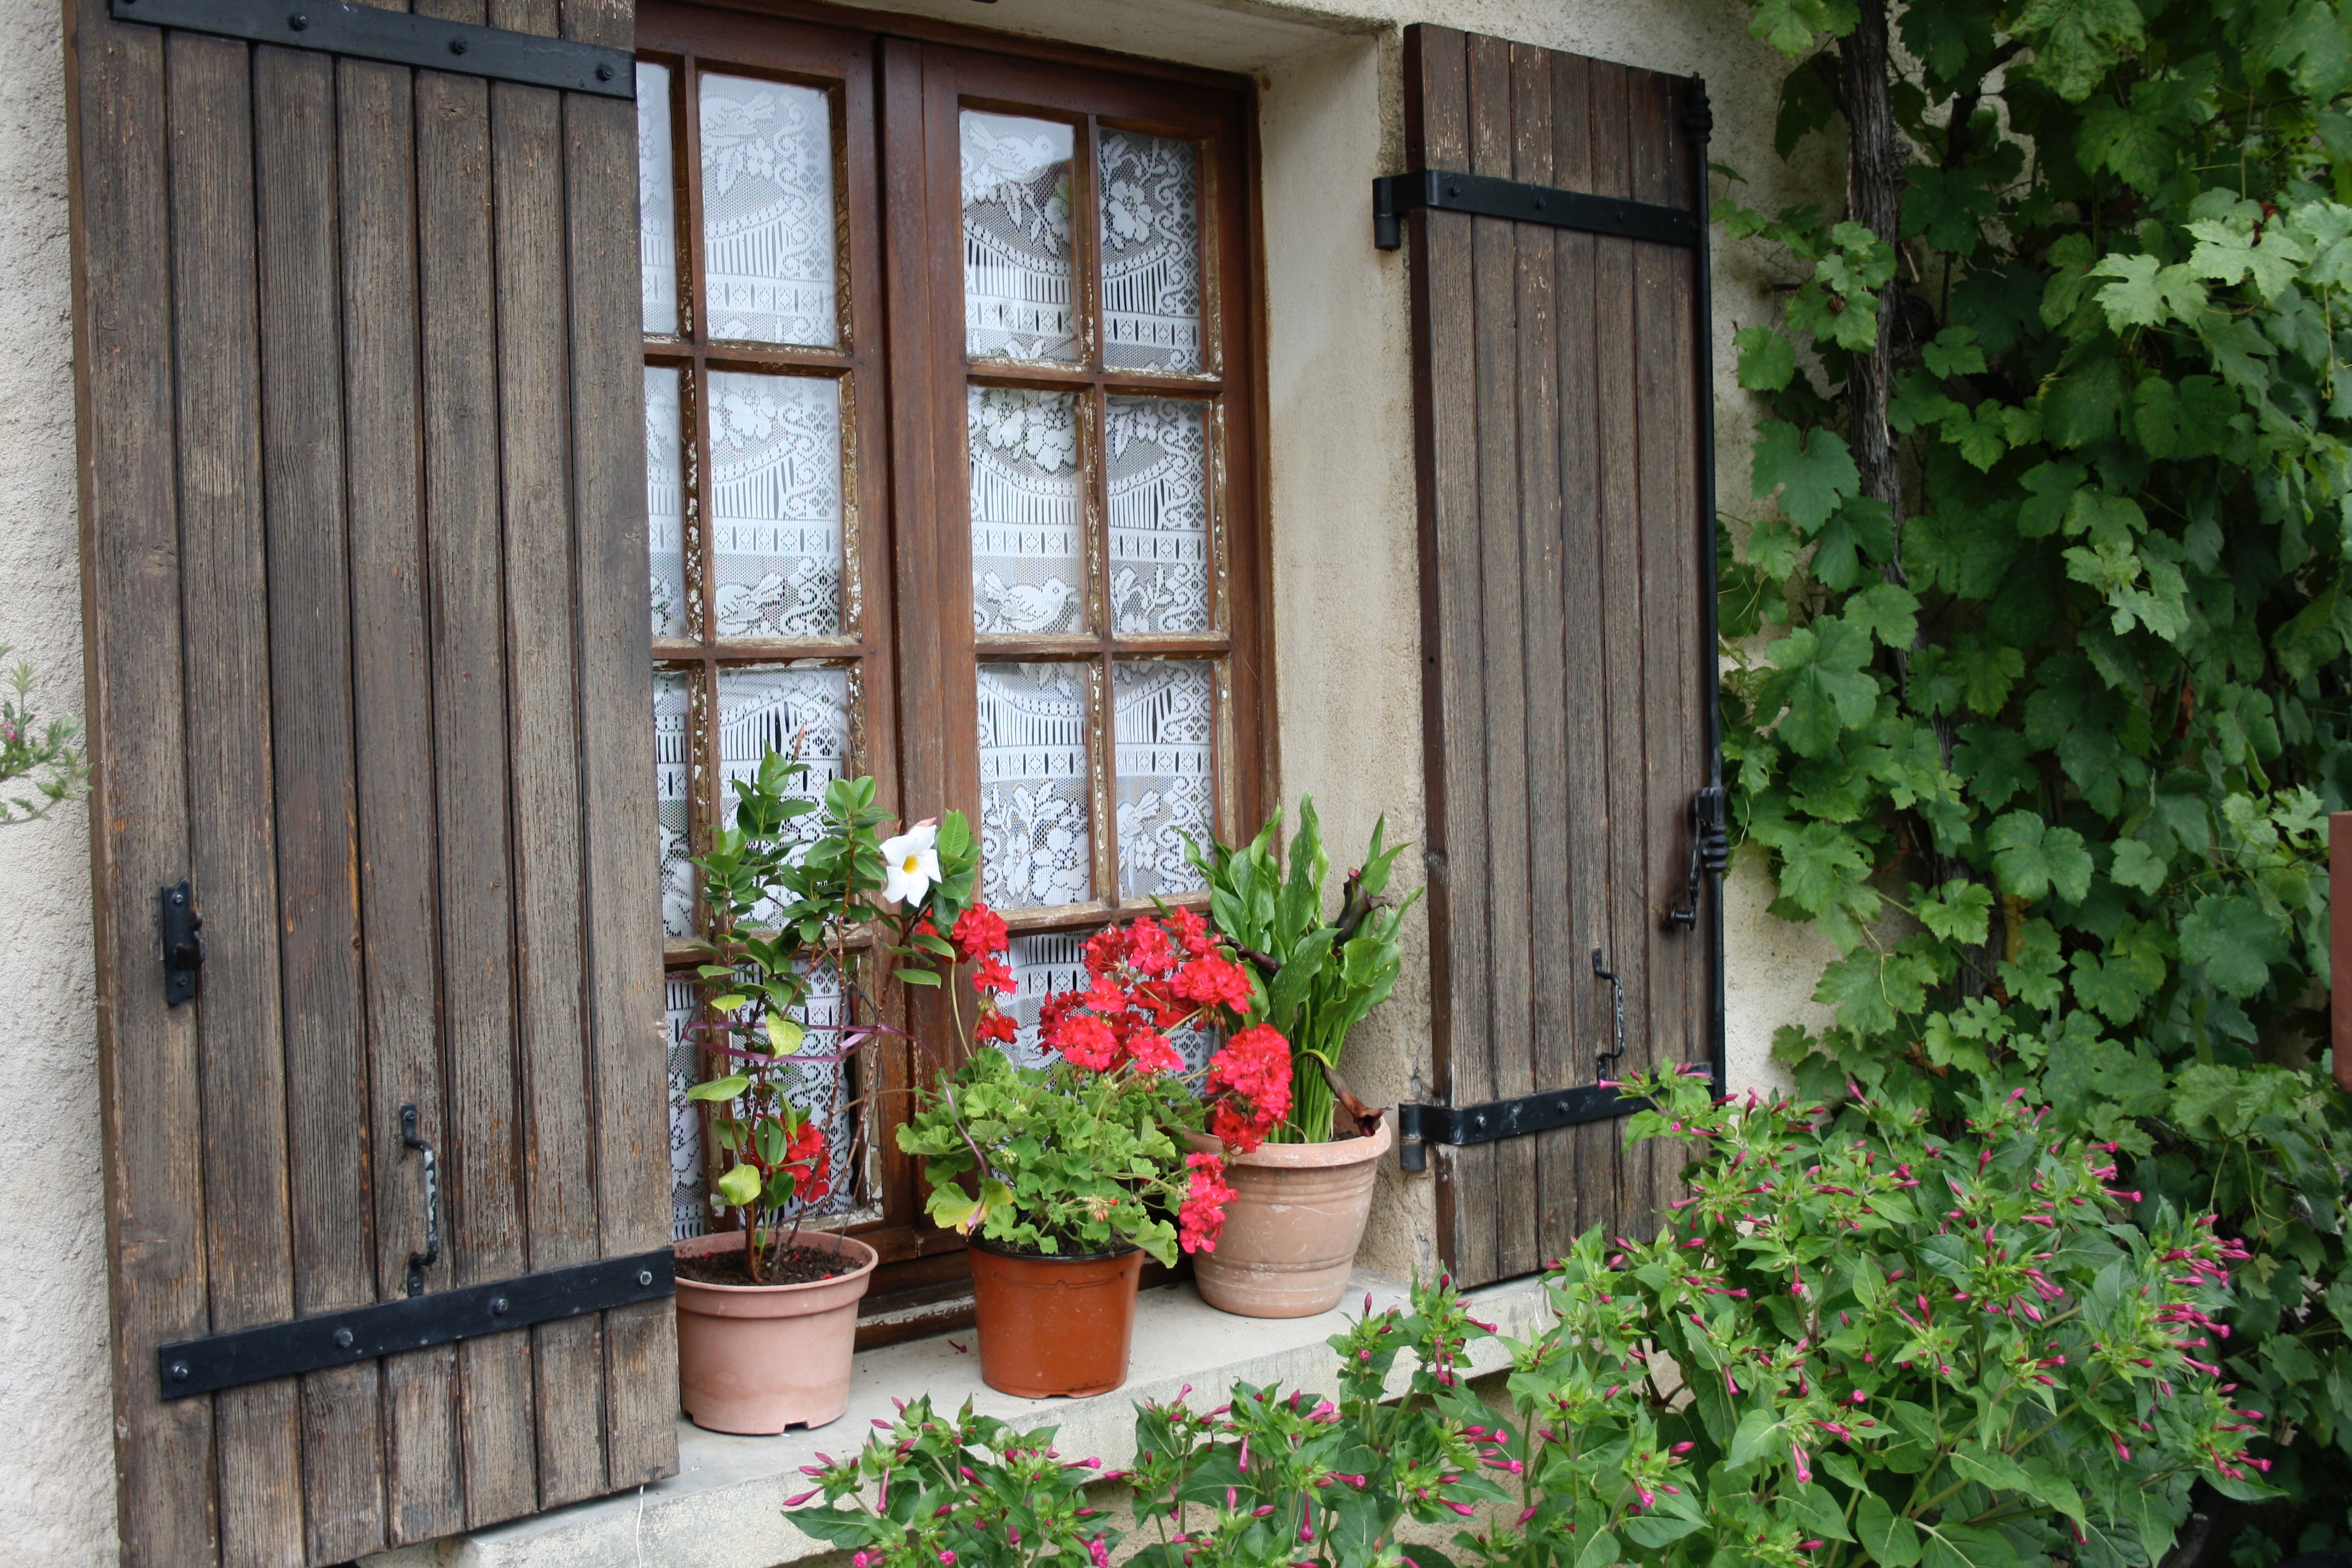
house, flower, window, home, shed, porch, balcony, cottage, backyard, facade, property, garden, courtyard, yard, outdoor structure, sash window